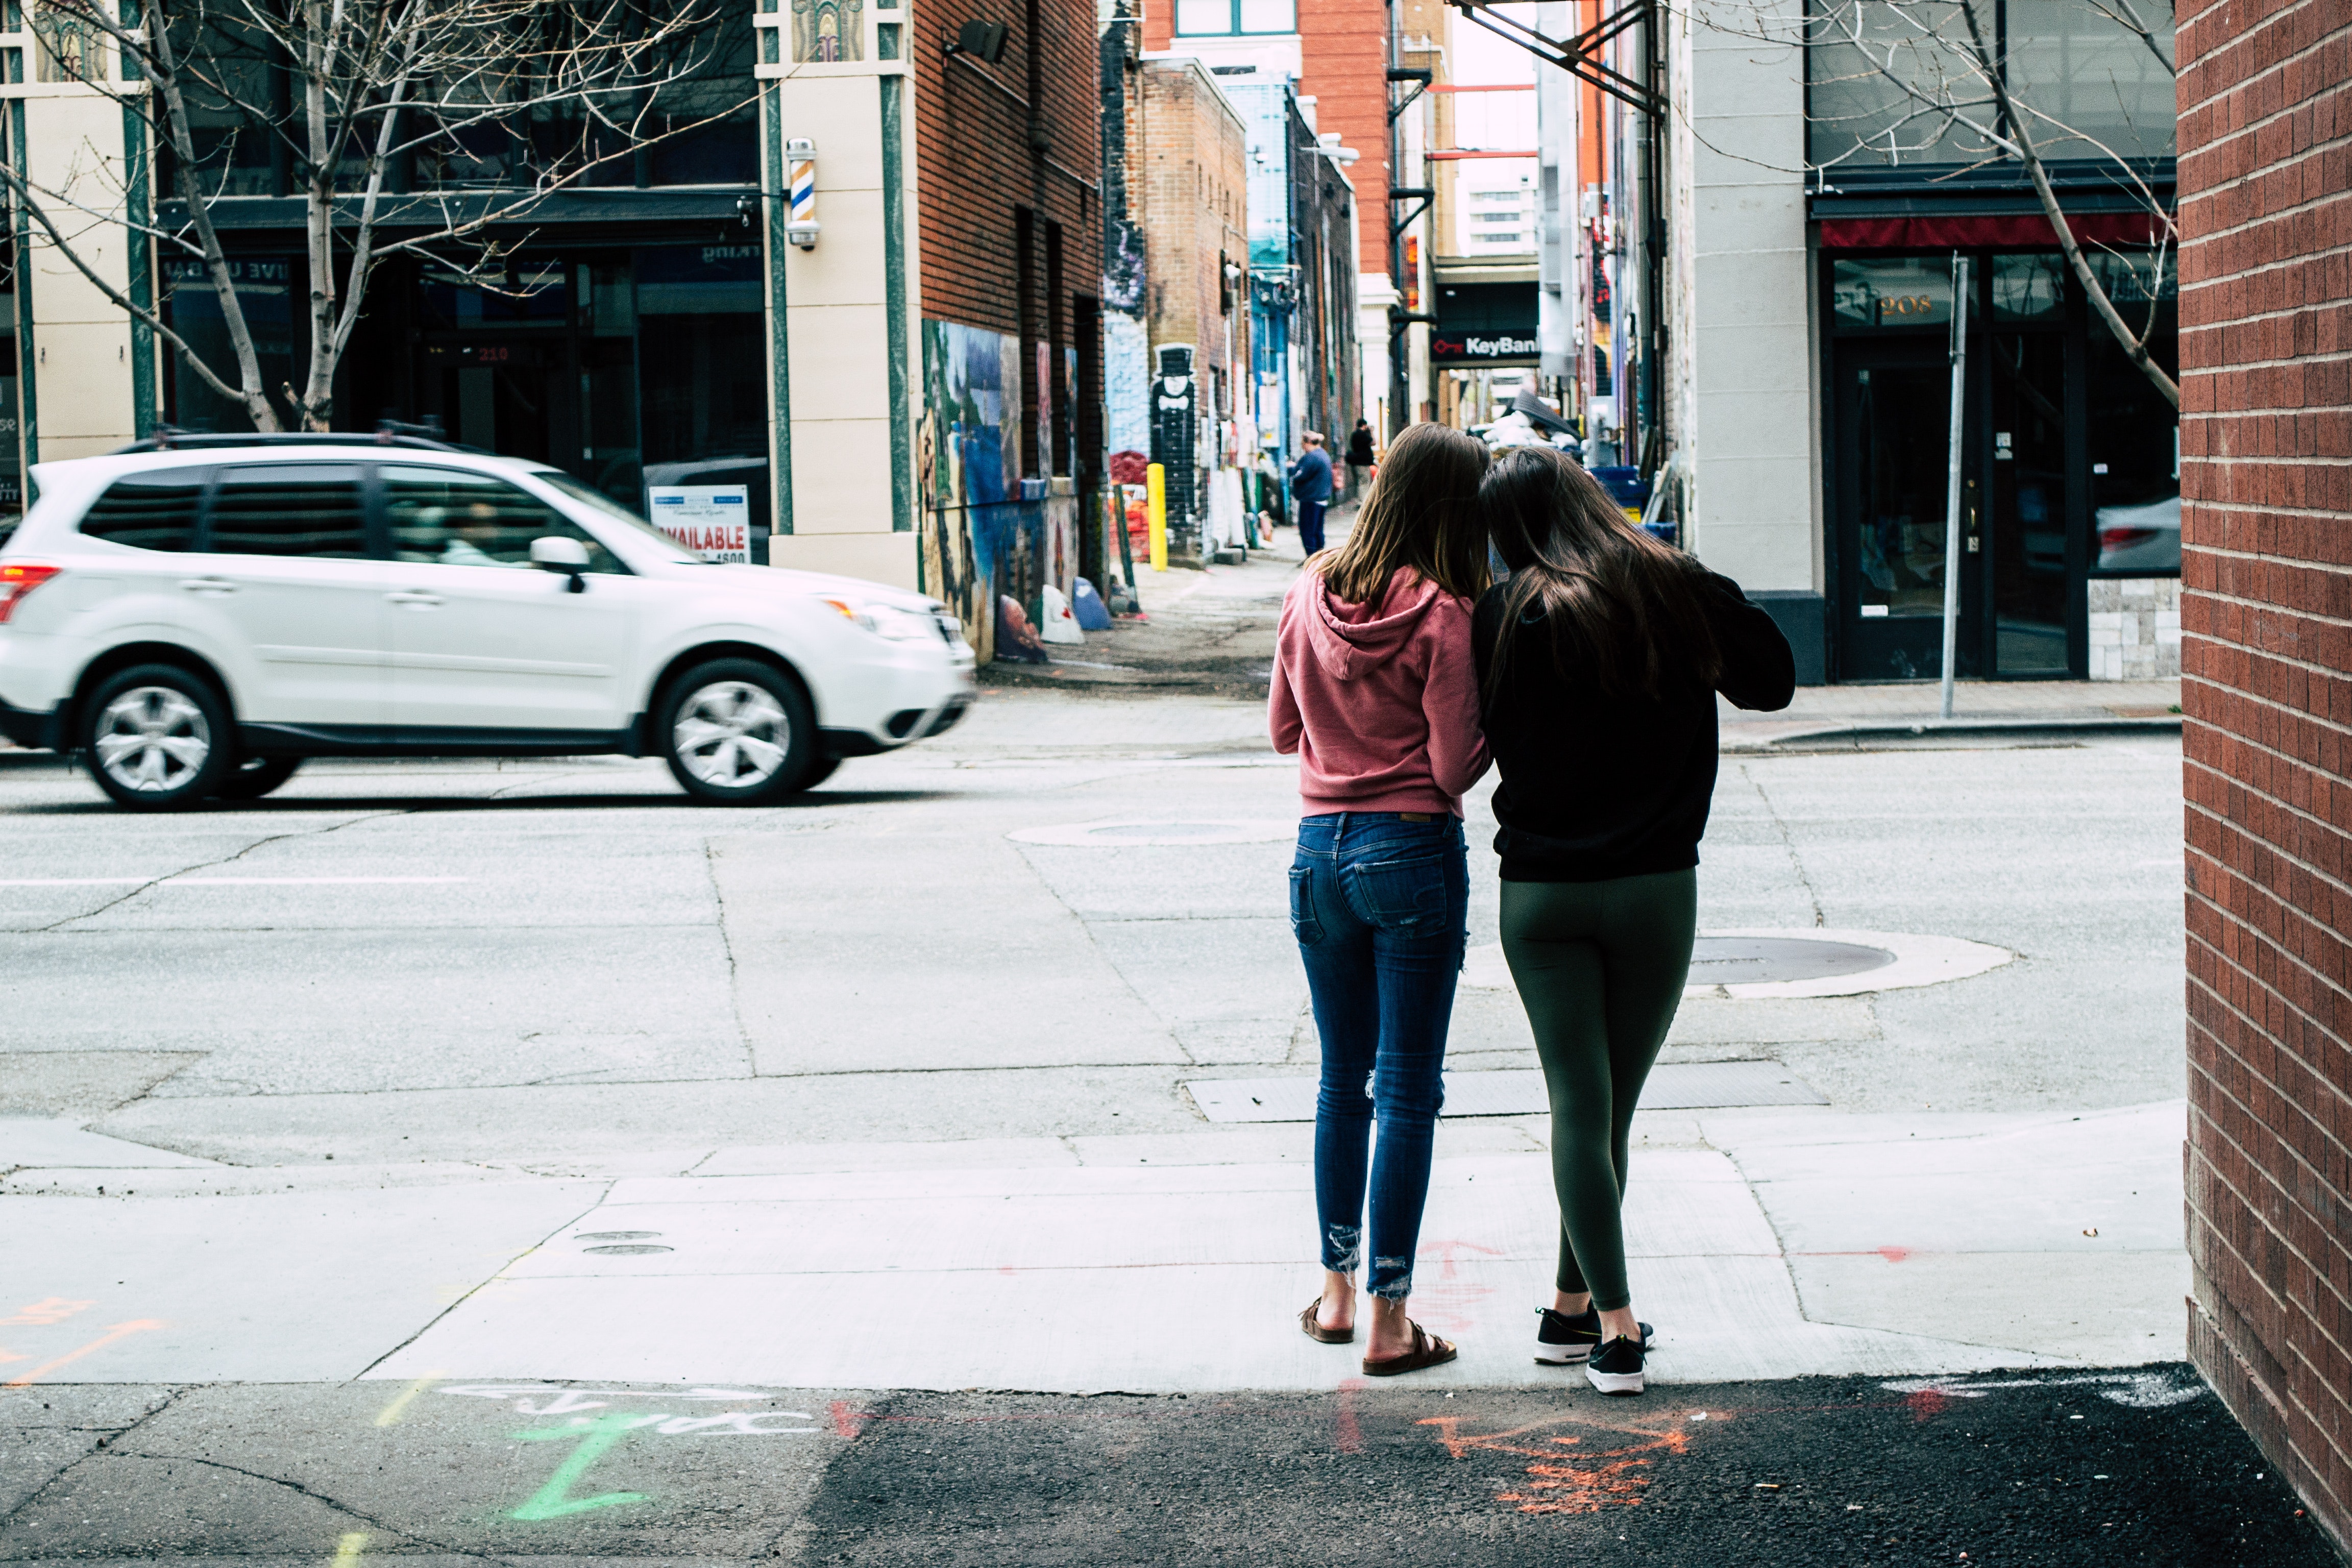
street fashion, street, urban area, beauty, snapshot, fashion, sidewalk, yellow, standing, pedestrian, car, footwear, infrastructure, jeans, road, photography, vehicle, human, leg, shoe, black and white, outerwear, brown hair, long hair, city, city car, road surface, human leg, walking, jacket, black hair, style, vacation, hatchback, waist